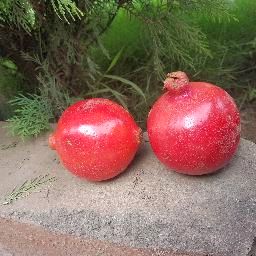
Fruit: Pomegranate
Quality: Good